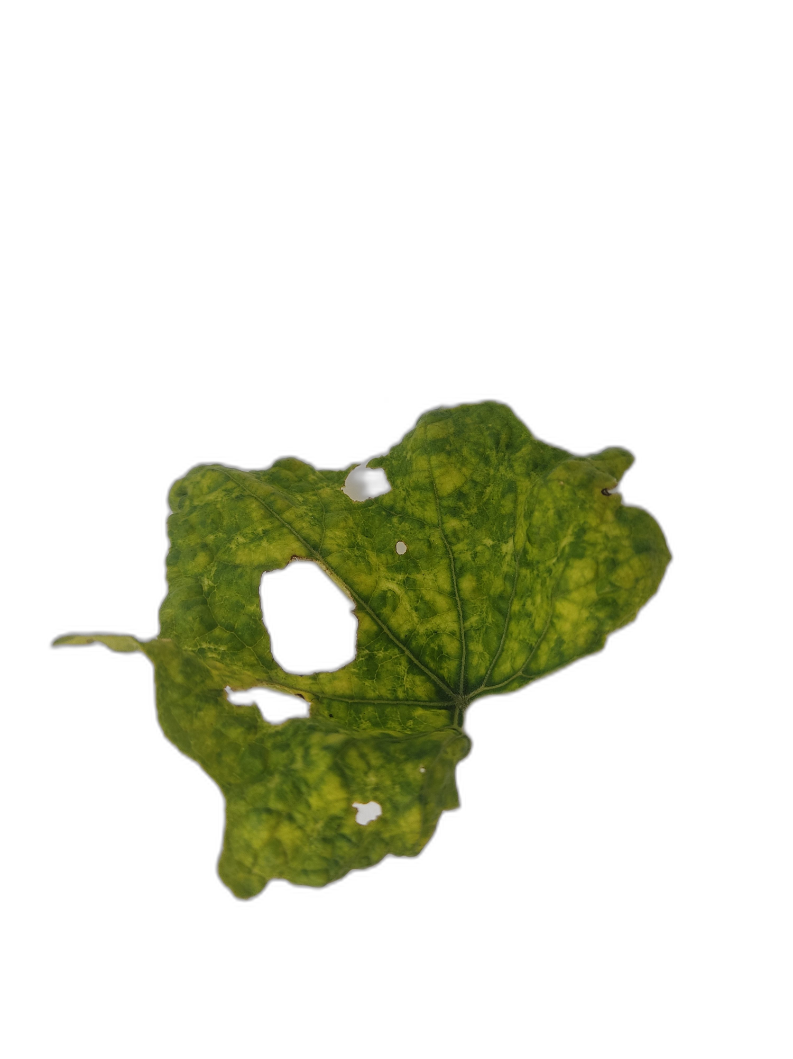
Crop: Zucchini
Label: Yellow_Mosaic_Virus